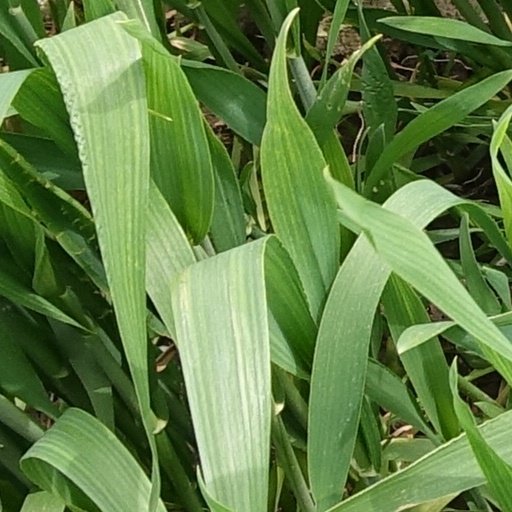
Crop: wheat